Woo (band)

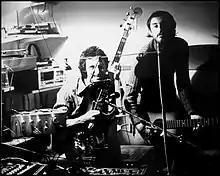
Mark And Clive Ives in their home studio in the early 1980s.

In 1976, the band acquired a new synthesizer, the Roland system 100. It featured a sequencer that propelled the sound of the band to another dimension. Clive realised that the audio signal of Mark's acoustic instruments could be delivered directly to the synthesizer and its sequencer. He manipulated Mark’s playing with the help of oscillators and processors integrated in the synthesizer. Experimenting with this new technology offered the Ives brothers a new way to record their music.